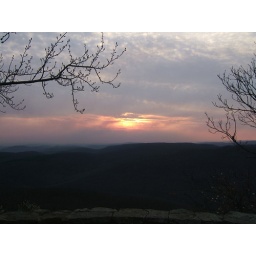
white rock mtn., spring in the ozarks